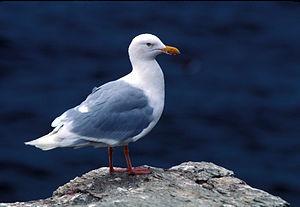
Cette liste de la faune française regroupe les espèces de Charadriiformes peuplant la France métropolitaine.
Le Goéland argenté est une espèce d'oiseau de mer européen de taille moyenne de la famille des Laridae. Blanc à dos gris, il est génétiquement proche des autres goélands à tête blanche du genre Larus. Mâle et femelle sont presque identiques, mais le juvénile possède un plumage très différent et met quatre ans à acquérir son plumage d'adulte.